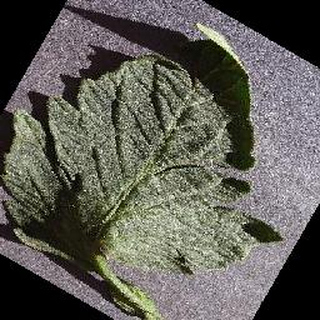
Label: healthy_tomato